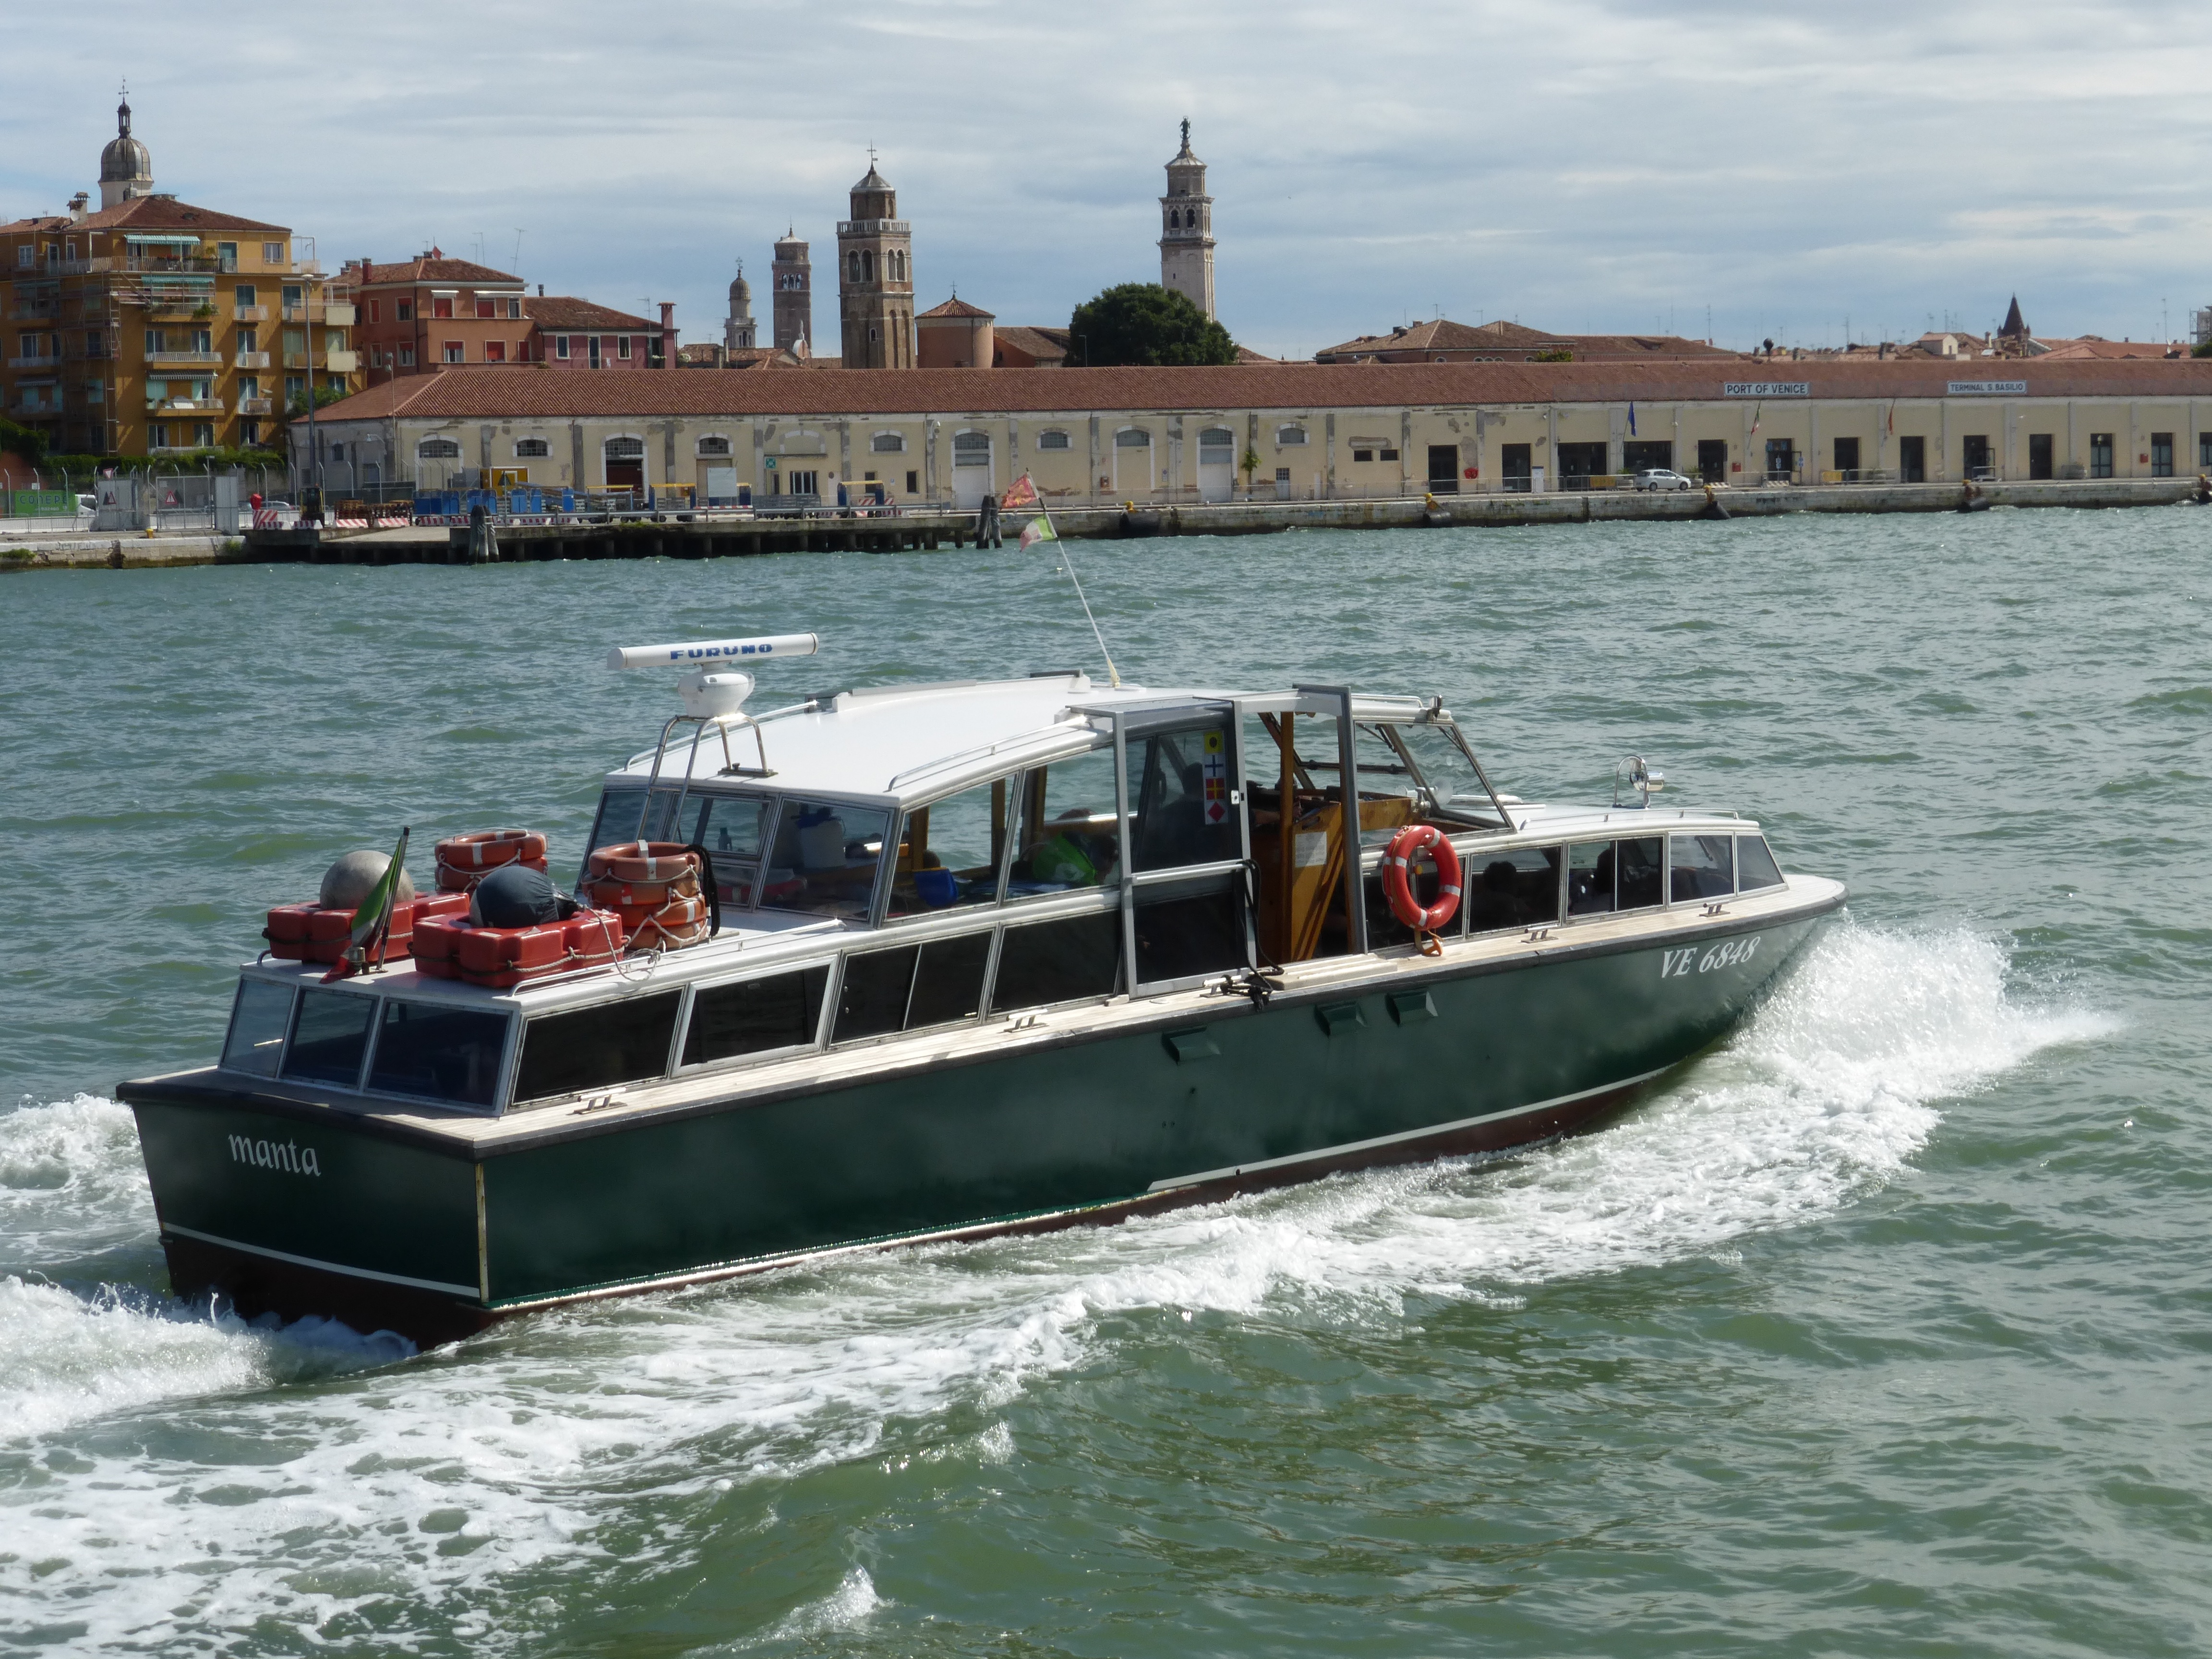
sea, boat, ship, vehicle, yacht, bay, venice, cargo ship, waterway, ferry, tourists, channel, tugboat, watercraft, motor ship, passenger ship, pilot boat